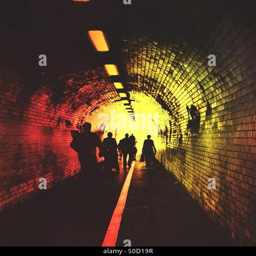
light at the end of the tunnel